BOAC Flight 777

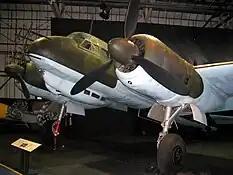
Eight Junkers Ju 88C-6s similar to this preserved Ju 88R-1 night fighter version on display at RAF Hendon attacked and downed BOAC Flight 777.

The most intense intrigue surrounded actor Leslie Howard who was at the peak of his career and had world fame after "The Scarlet Pimpernel" (1934) and "Gone with the Wind" (1939). Aside from screen accolades, he was prized by the British government for his anti-Nazi propaganda and films produced in support of the war effort, such as "Pimpernel Smith" (1941). He had been in Spain and Portugal on a lecture tour promoting "The Lamp Still Burns", and the British Council invited him on the tour. He had some qualms, but British Foreign Secretary Anthony Eden encouraged him to go.